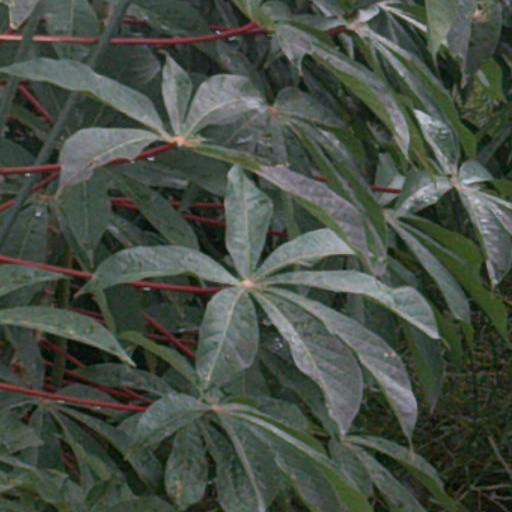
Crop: cassava